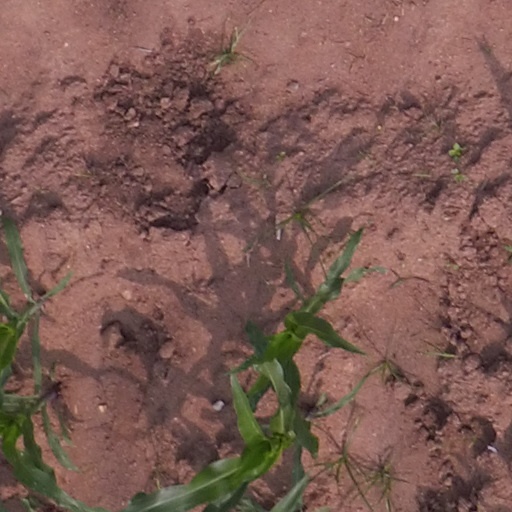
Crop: maize; corn